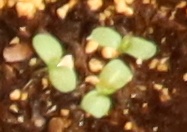
Label: Flax